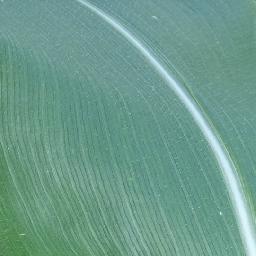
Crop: corn
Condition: (maize)_healthy